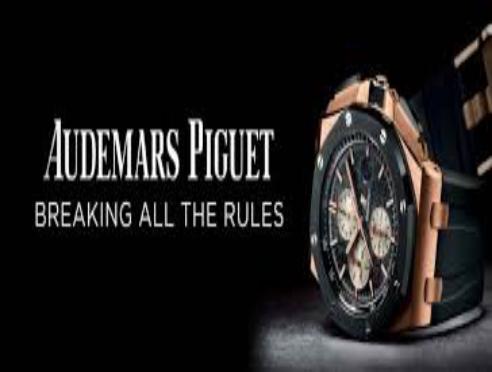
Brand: Audemars Piguet
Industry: Clothes